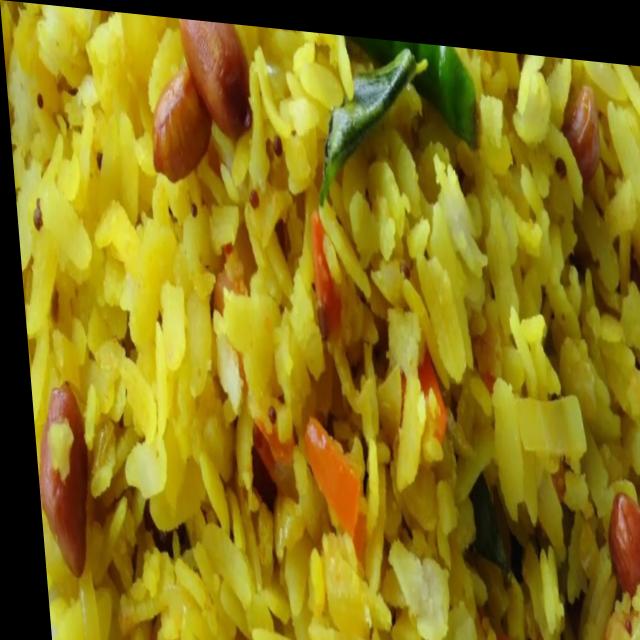
Dish: poha